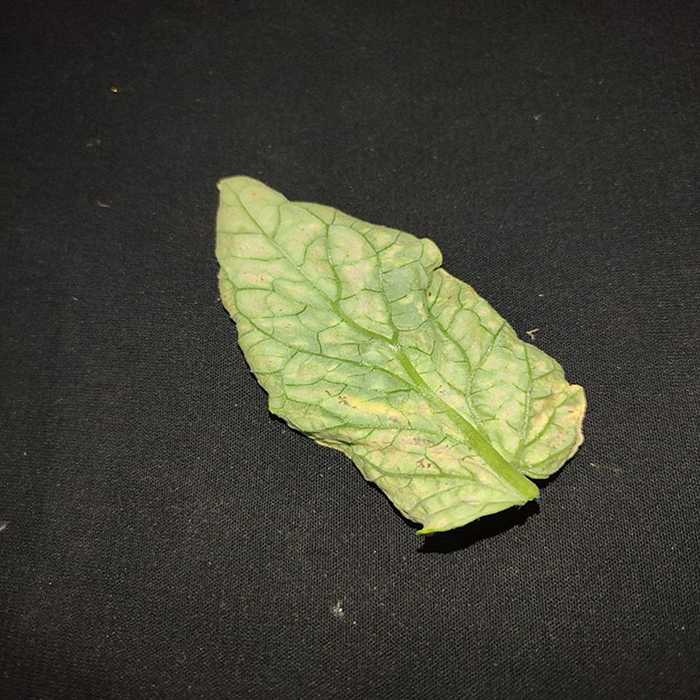
Plant: Tomato
Label: Tomato spotted wilt